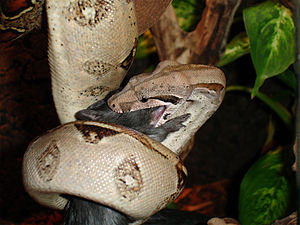
Kvælerslange
Boa constrictor imperator